Albert Kinert

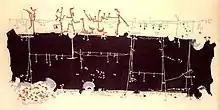
"Otok" ("Island", 1978)

Under the pseudonym Toma Božić he made a series of comics published in the magazines Zabavnik (Publisher: Ustaški nakladni zavod, Zagreb) ("The Perished City" and "The Explorers of the West"), Kerempuh ("The Story of Caliph the Tyrant", "The Golden Key" and "Nasreddin Hodja") and Pokret ("Beware of the Hand of Senj"). He was also an illustrator for the magazines Otkrića, Suvremena tehnika, Vjesnik u srijedu and for many books including: "Bakonja fra Brne" and "Priče iz davnina (Tales of Long Ago)". He also published seven graphic maps (notably, in 1943 he published the map "40 Lithographs"). He participated in the first exhibition of the Mart group in 1957, after which he founded the Zagreb 58 group together with Zlatko Prica, Edo Murtić, Nikola Reiser, Ivan Picelj, Vojin Bakić, Kosta Angeli Radovani and Dušan Džamonja. From 1954 to 1956 he taught at the School of Applied Arts in Zagreb. In the early 1960s, he was appointed assistant professor at the Academy of Fine Arts in Zagreb and later as full professor (1971–1984).